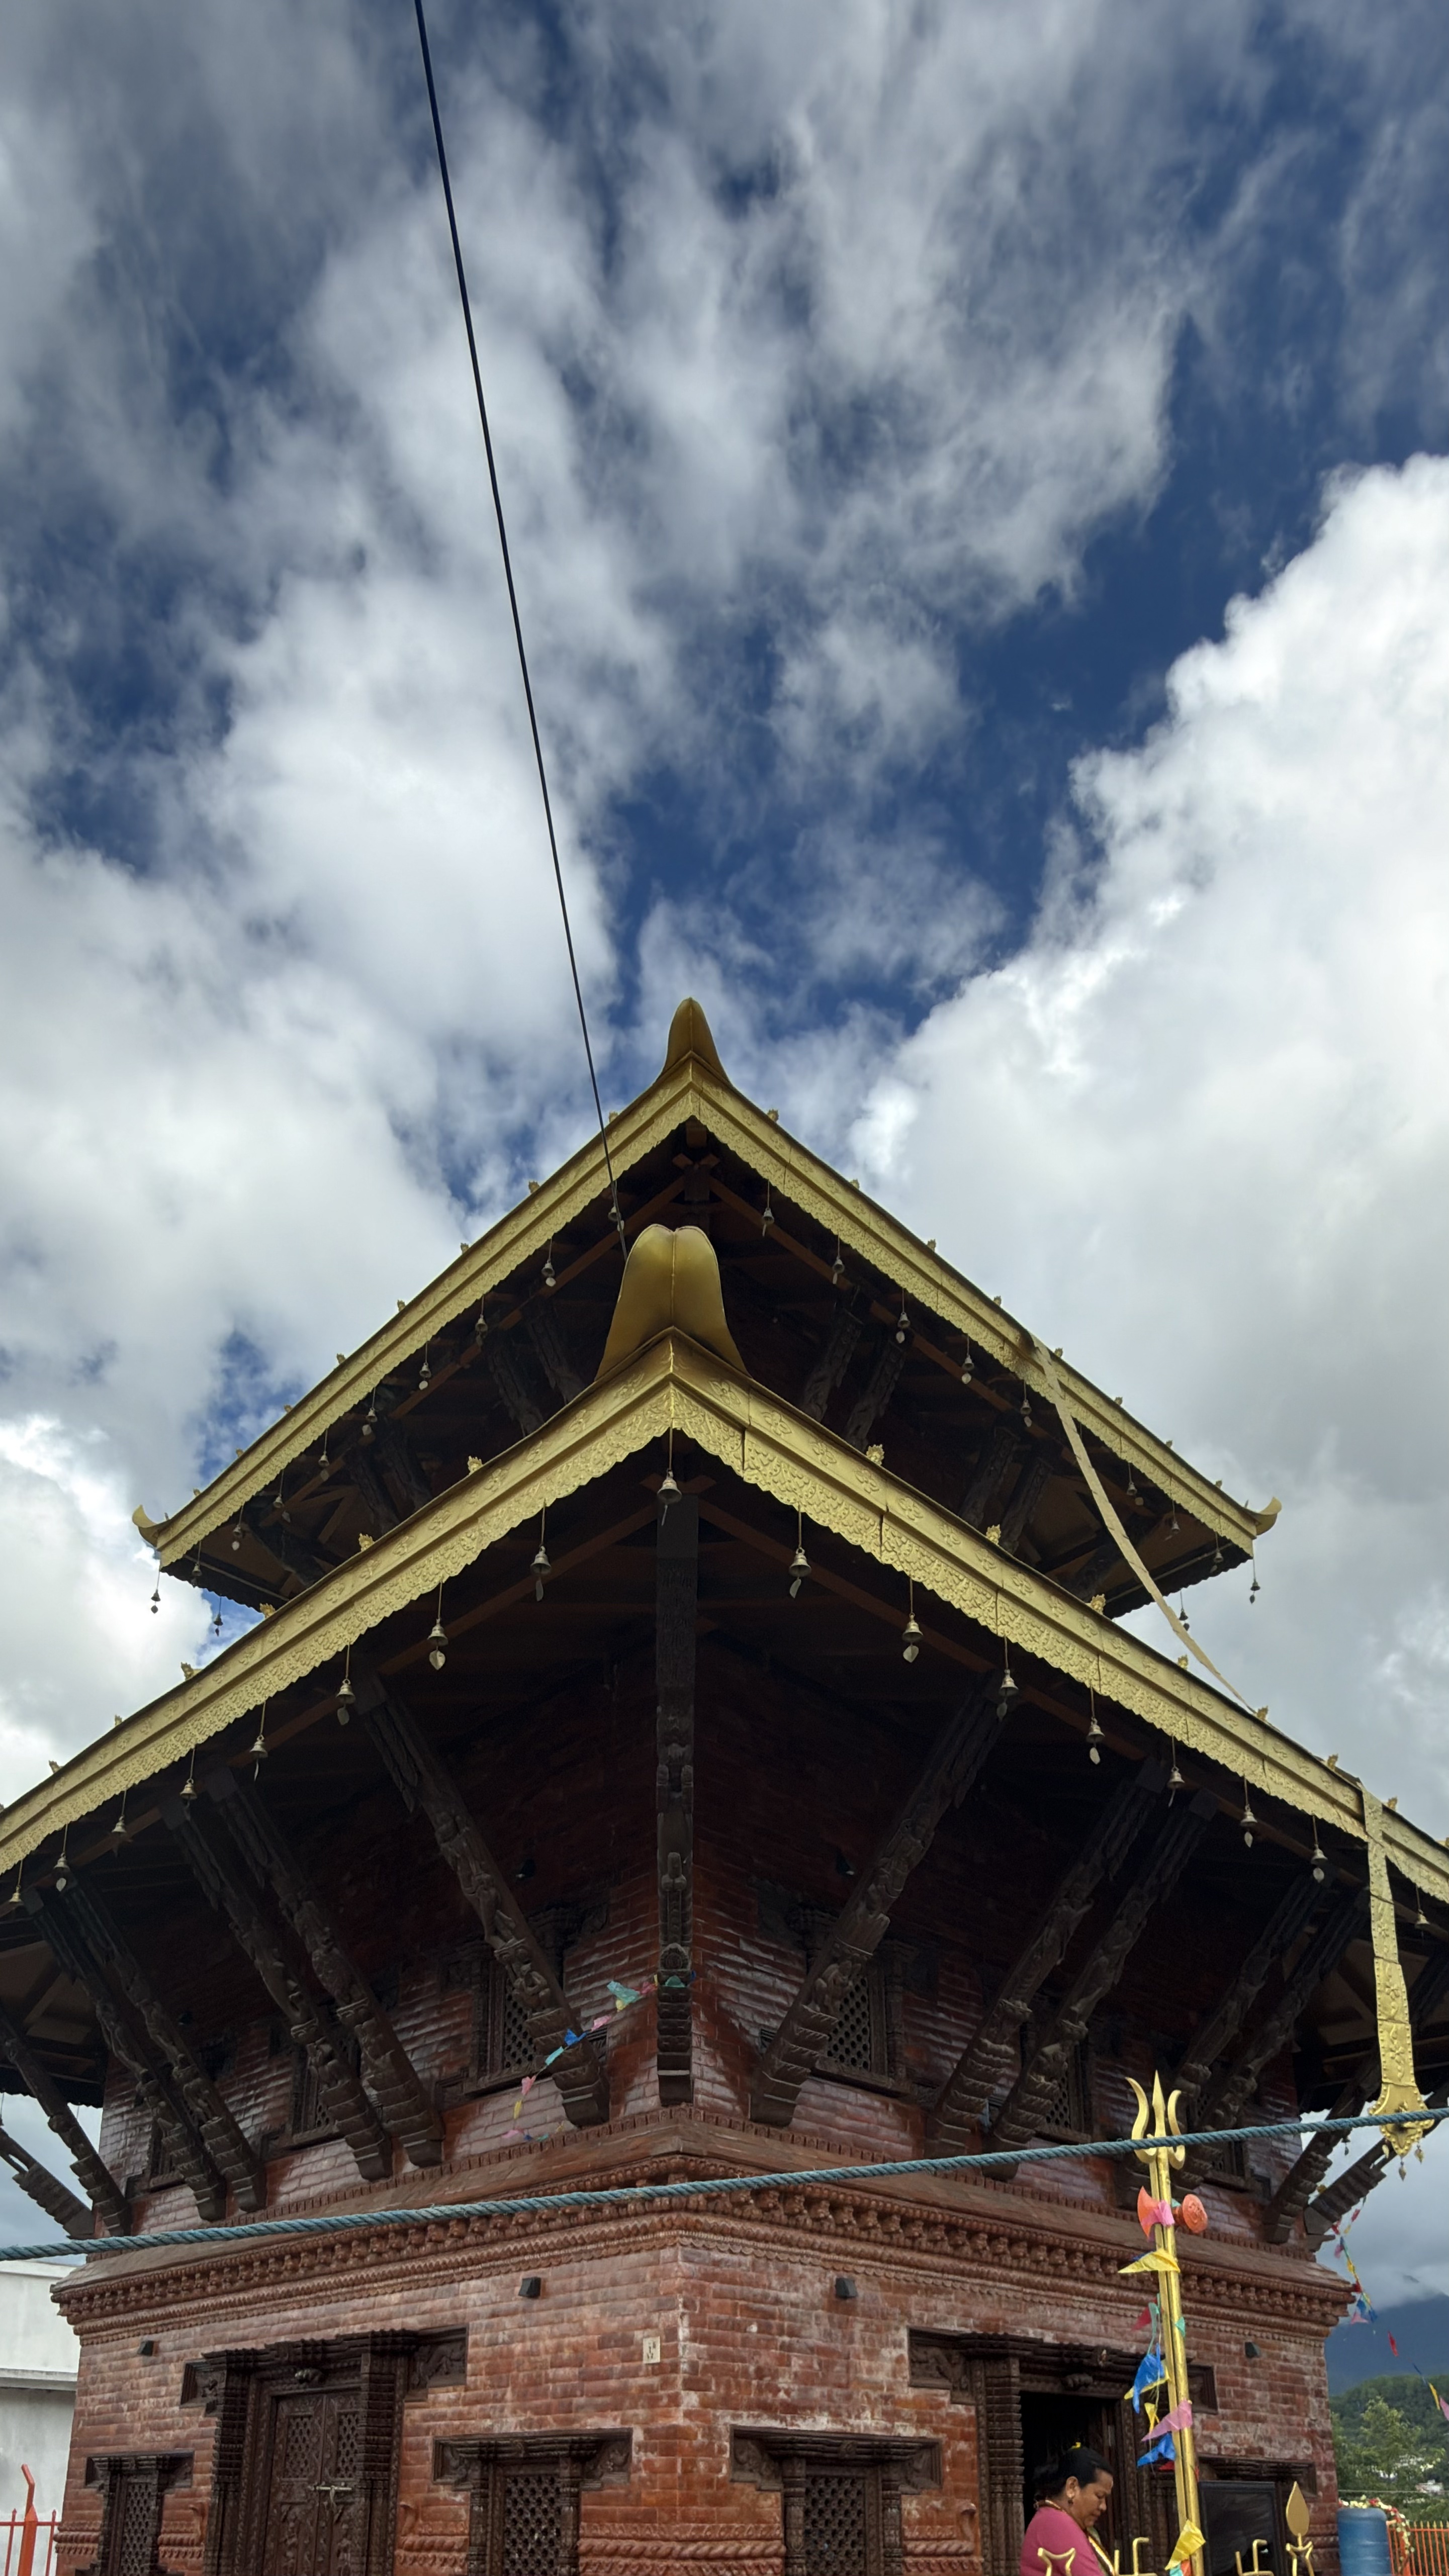
Heritage site: Nageshwor_Dham_Temple